Attack (2016 film)

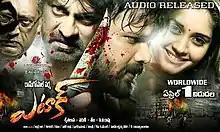
Theatrical release poster

Attack is a 2016 Telugu-language political thriller film written, and directed by Ram Gopal Varma and produced by C. Kalyan. It features Manchu Manoj and Surbhi , while Jagapati Babu, Prakash Raj, and Vadde Naveen play supporting roles. The music was composed by Ravi Shankar. The film was released worldwide on 1 April 2016.